Galsi II

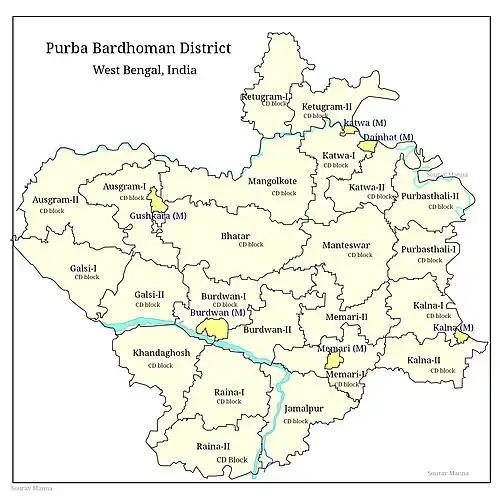
CD blocks of Purba Bardhaman district

Galsi II CD Block is part of the Bardhaman Plain, the central plain area of the district. The area is surrounded by the Bhagirathi on the east, the Ajay on the north-west and the Damodar on the west and south. Old river channels and small creeks found in the region dry up in the dry season, but the Bardhaman Plains are sometimes subject to heavy floods during the rainy season. The region has recent alluvial soils.